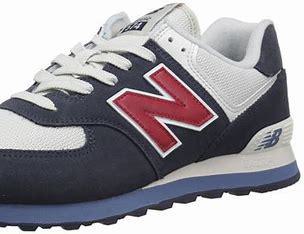
Brand: New
Model: Balance Classics